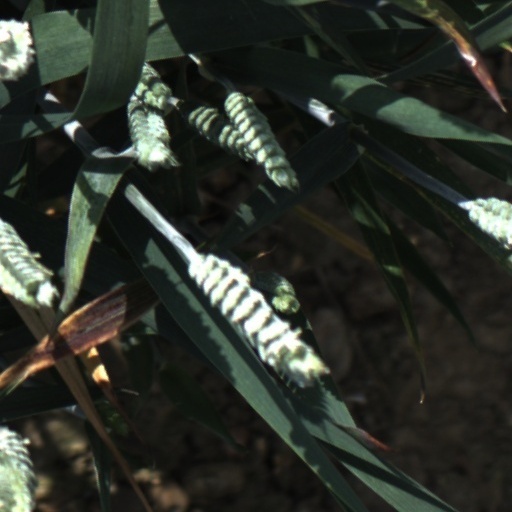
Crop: wheat